Question: Please indicate a possible affordance area of the swing_tennis_racket that can be used for holding
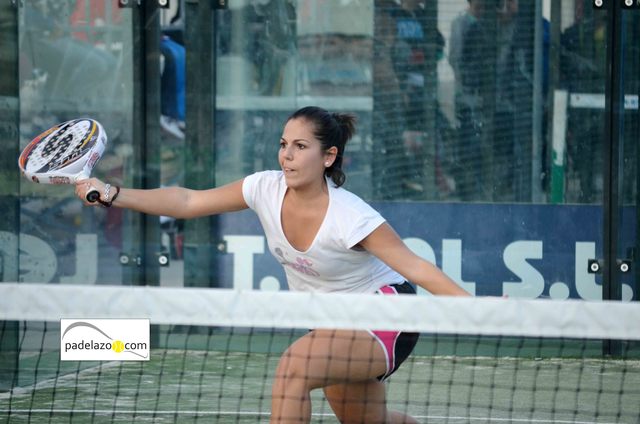
Answer: [66.5, 159.5, 113.5, 222.5]